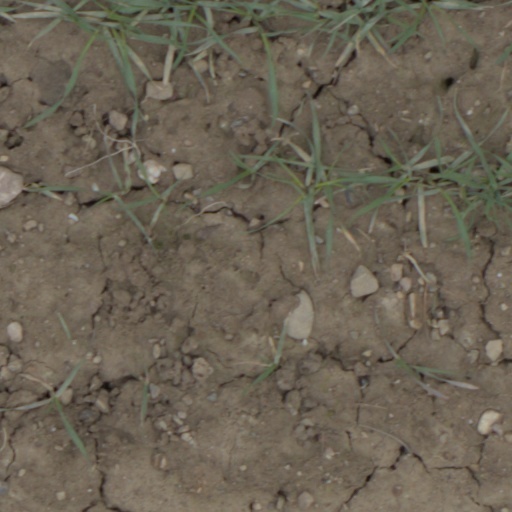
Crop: wheat